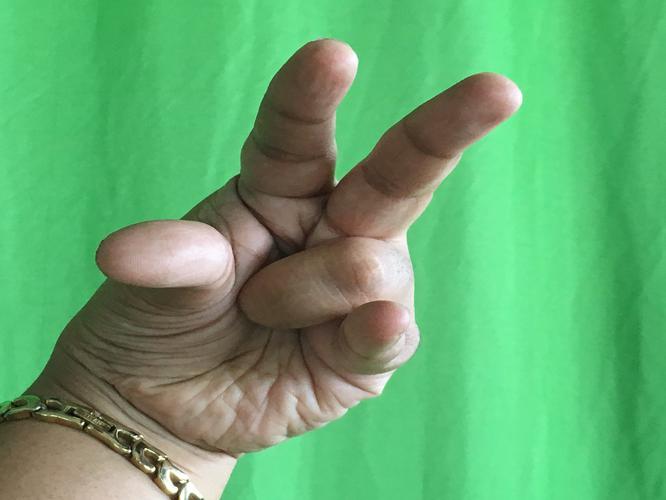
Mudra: Kangulam
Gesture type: single_hand